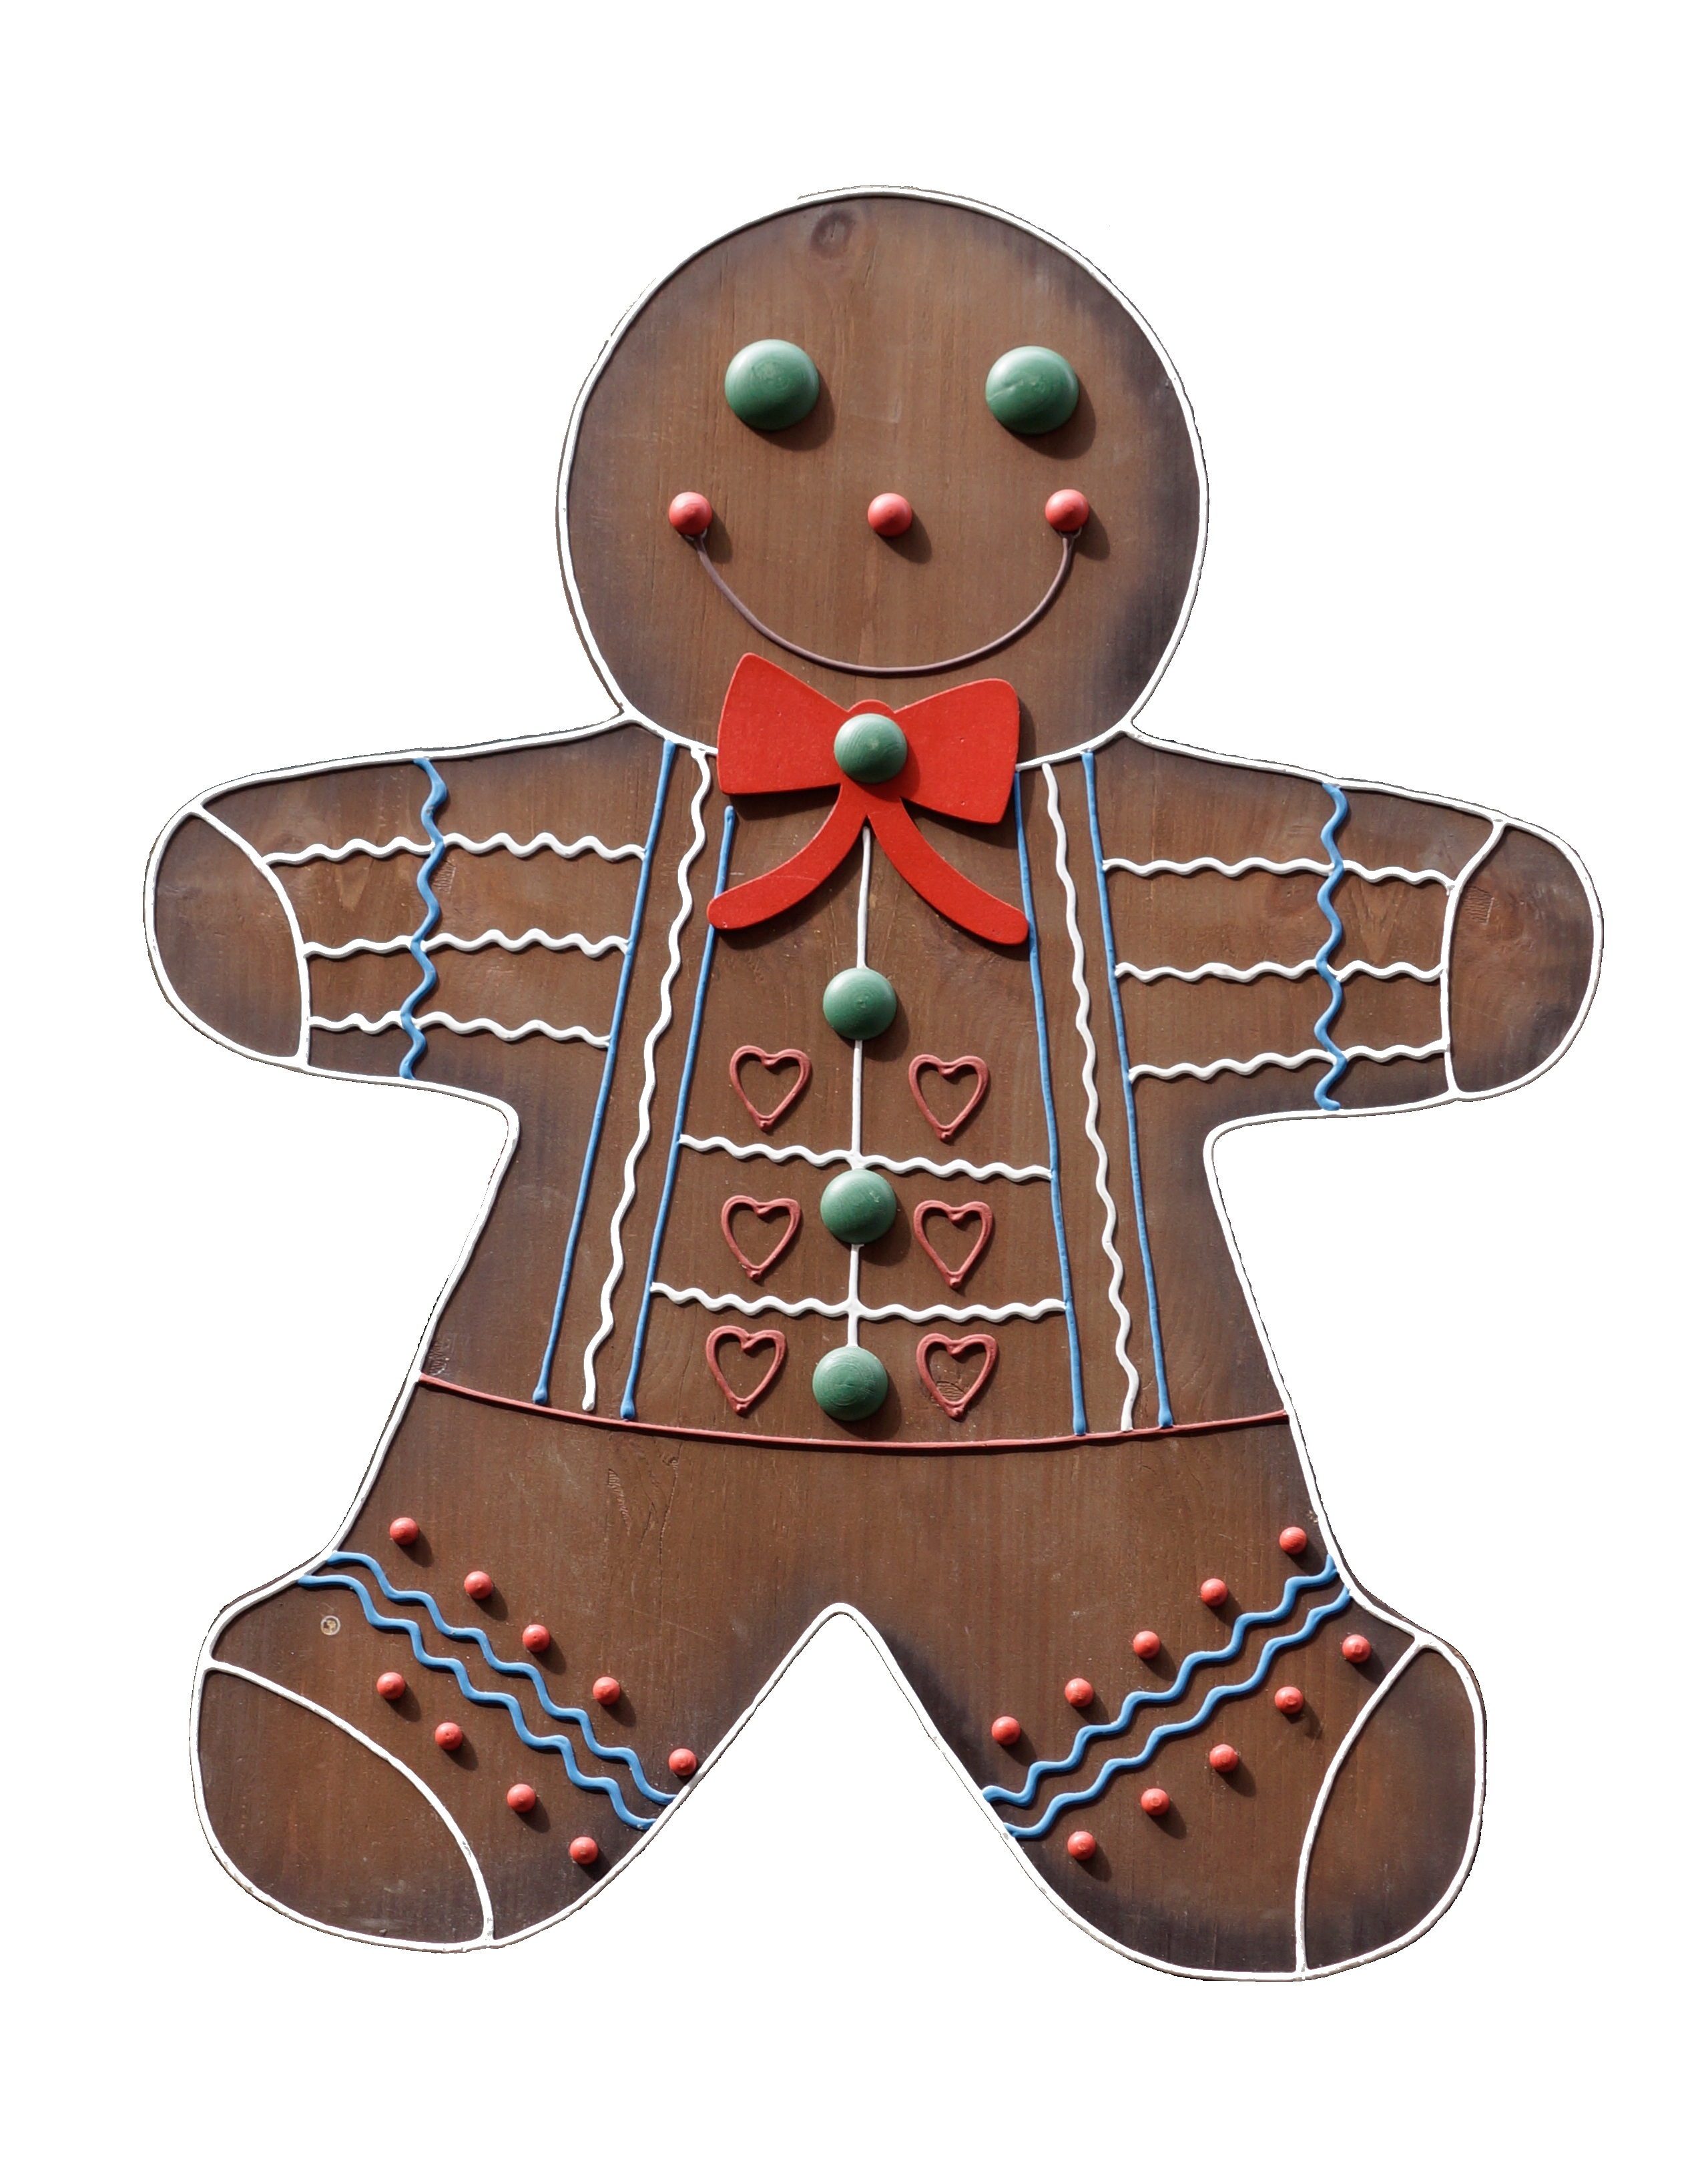
wood, sign, decoration, food, holiday, baking, christmas, cookie, toy, bakery, teddy bear, product, christmas decoration, gingerbread man, crafts, tradition, gingerbread, cartoon